Pittsburgh

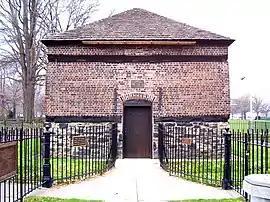
Fort Pitt Block House, built by the British in 1764, is the oldest extant structure in Pittsburgh.

The first known European to enter the region was the French explorer Robert de La Salle from Quebec during his 1669 expedition down the Ohio River. European pioneers, primarily Dutch, followed in the early 18th century. Michael Bezallion was the first to describe the forks of the Ohio in a 1717 manuscript, and later that year European fur traders established area posts and settlements.